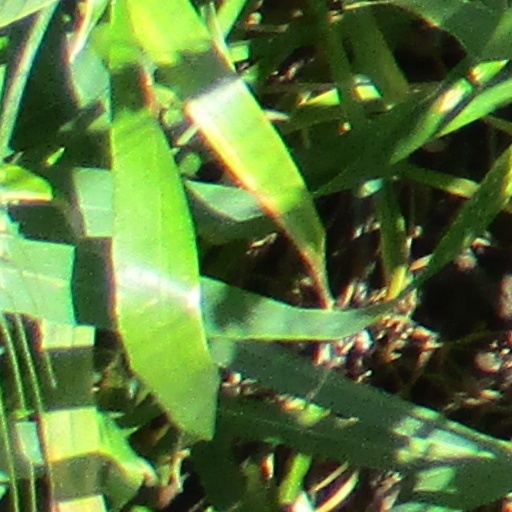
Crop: wheat